12th Illinois Cavalry Regiment

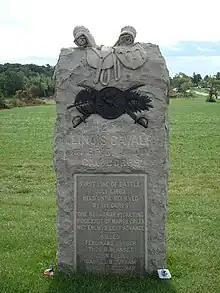
12th Illinois Cavalry

At the Gettysburg Battlefield, the monument to the unit is west of Gettysburg on Reynolds Avenue between the Railroad Cut and Chambersburg Road. It was dedicated in 1891 by the State of Illinois.